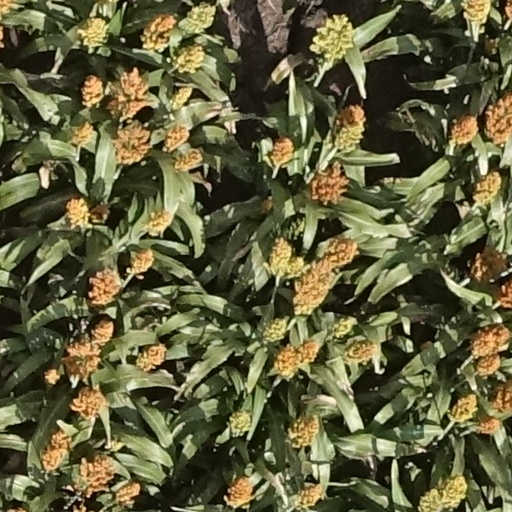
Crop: sorghum